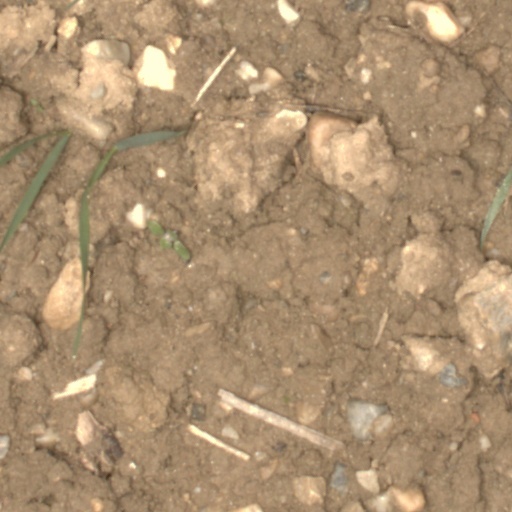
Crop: wheat